No. 265 Squadron RAF

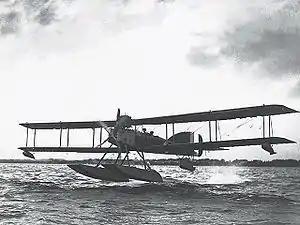
Short 184

The squadron was officially announced in August 1918 and was to be formed at Gibraltar from three former RNAS flights 364, 365, and 366 to perform anti-submarine patrols. There is no evidence that the squadron actually formed and this may have been because of the war ending on 11 November. Sources say it was either officially disbanded in January 1919 or abandoned.